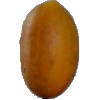
Label: Cucumber Ripe 2